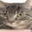
Label: cat